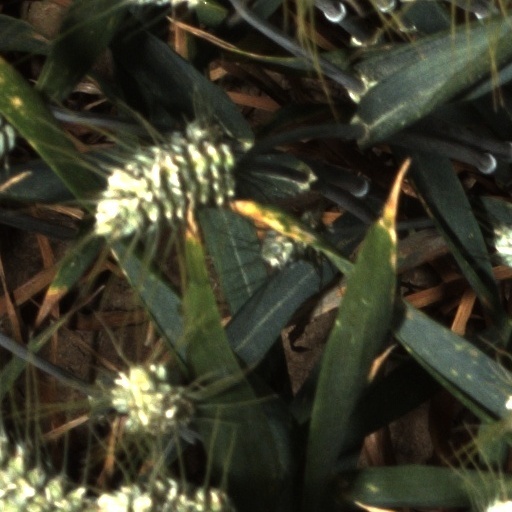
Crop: wheat